Danny Cipriani

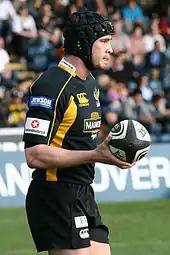
Cipriani playing for Wasps against Bristol in 2009

On 18 May 2008, Cipriani suffered a fracture dislocation of his right ankle during Wasps semi-final play-off victory over Bath. Cipriani was tackled by Olly Barkley and got trapped at the bottom of a ruck in the 49th minute at Adams Park. He was ruled out of England's tour of New Zealand due to his ankle fracture. The injury also ruled him out of Wasps' victory in the 2007–08 Premiership final.